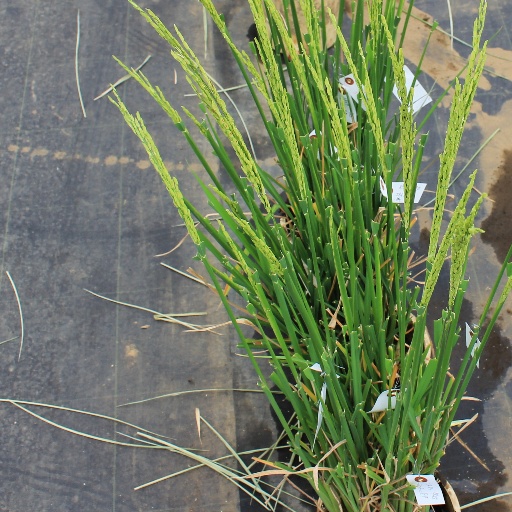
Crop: rice